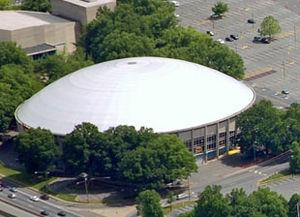
Le Bojangles' Coliseum est une aréna multi-fonctions d'une capacité de 8 600 sièges située à Charlotte, en Caroline du Nord aux États-Unis.